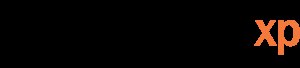
Microsoft Windows XP
Windows XP logo
"Windows XP er en linje af operativsystemer udviklet af Microsoft til brug på generelt brugte computersystemer, hvilket inkluderer hjemme- og arbejdscomputere, bærbare og håndholde computere, og mediecentre. Bogstaverne ""XP"" står for eXPerience. Den havde kodenavnet ""Whistler"", efter Whistler i British Columbia, hvor mange af Microsofts ansatte stod på ski ved Whistler-Blackcomb ski området under dets udvikling. Windows XP er efterfølgeren til både Windows 2000 og Windows Me, og er det første forbrugerorienterede operativsystem udviklet af Microsoft, som er blevet bygget på Windows NT's kerne og arkitektur. Windows XP blev først udgivet 25. oktober 2001, og over 400 millioner kopier var i brug i januar 2006 ifølge beregninger fra den måned af International Data Corporation analyser. Det blev efterfulgt af Windows Vista, som blev udgivet til ""volume license"" kunder 8. november 2006, og over resten af verden til offentligheden 30. januar 2007.